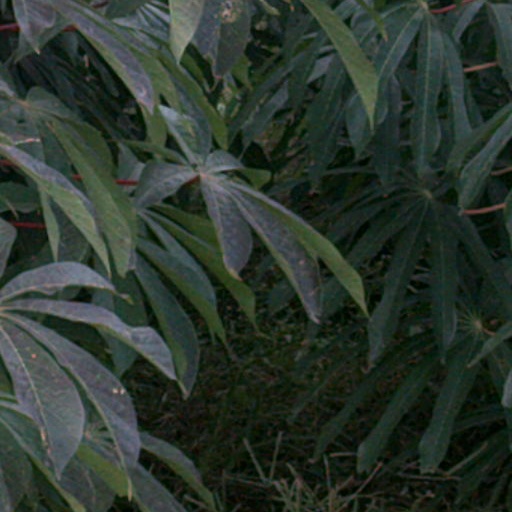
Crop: cassava